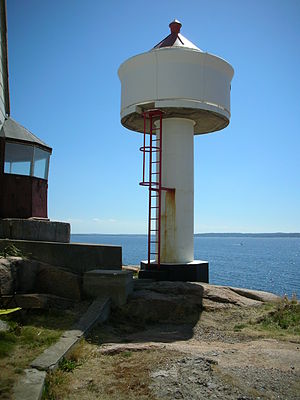
Strømtangen fyr (Fredrikstad)
Fyret i 2008
Strømtangen fyrstation er et fyr i Fredrikstad kommune i Viken fylke i Norge. Fyret blev sat i drift 20. september 1859. I Fyrlisten blev fyret indtil 1883 kaldt Torgauten, men gik da over til navnet Strømtangen. I 1880 blev der anskaffet et hånddrevet tågehorn til brug hver gang man fra fyret hørte signaler i tågen fra forbipasserende fartøjer. I 1951 blev der installeret elektrisk kraft fra en elektrisk dieselgenerator;. Samtidig blev tågehornet erstattet af en sirene. Fyret blev automatiseret og affolket i 1977.